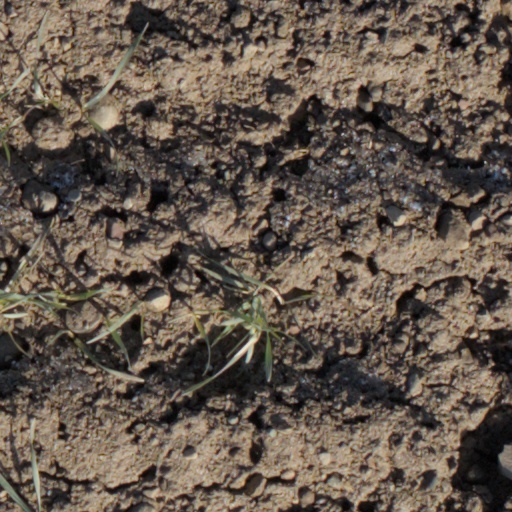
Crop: wheat